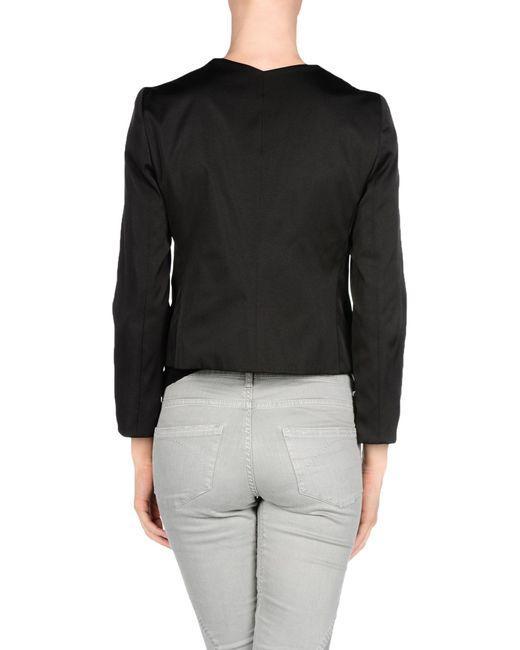
schlichtes schwarzes Seidenhemd für Damen